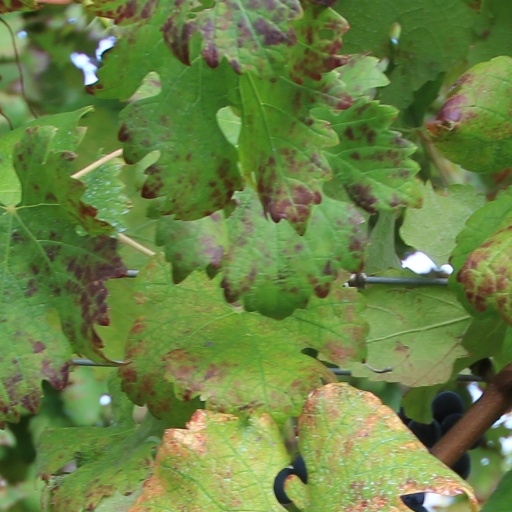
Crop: grape